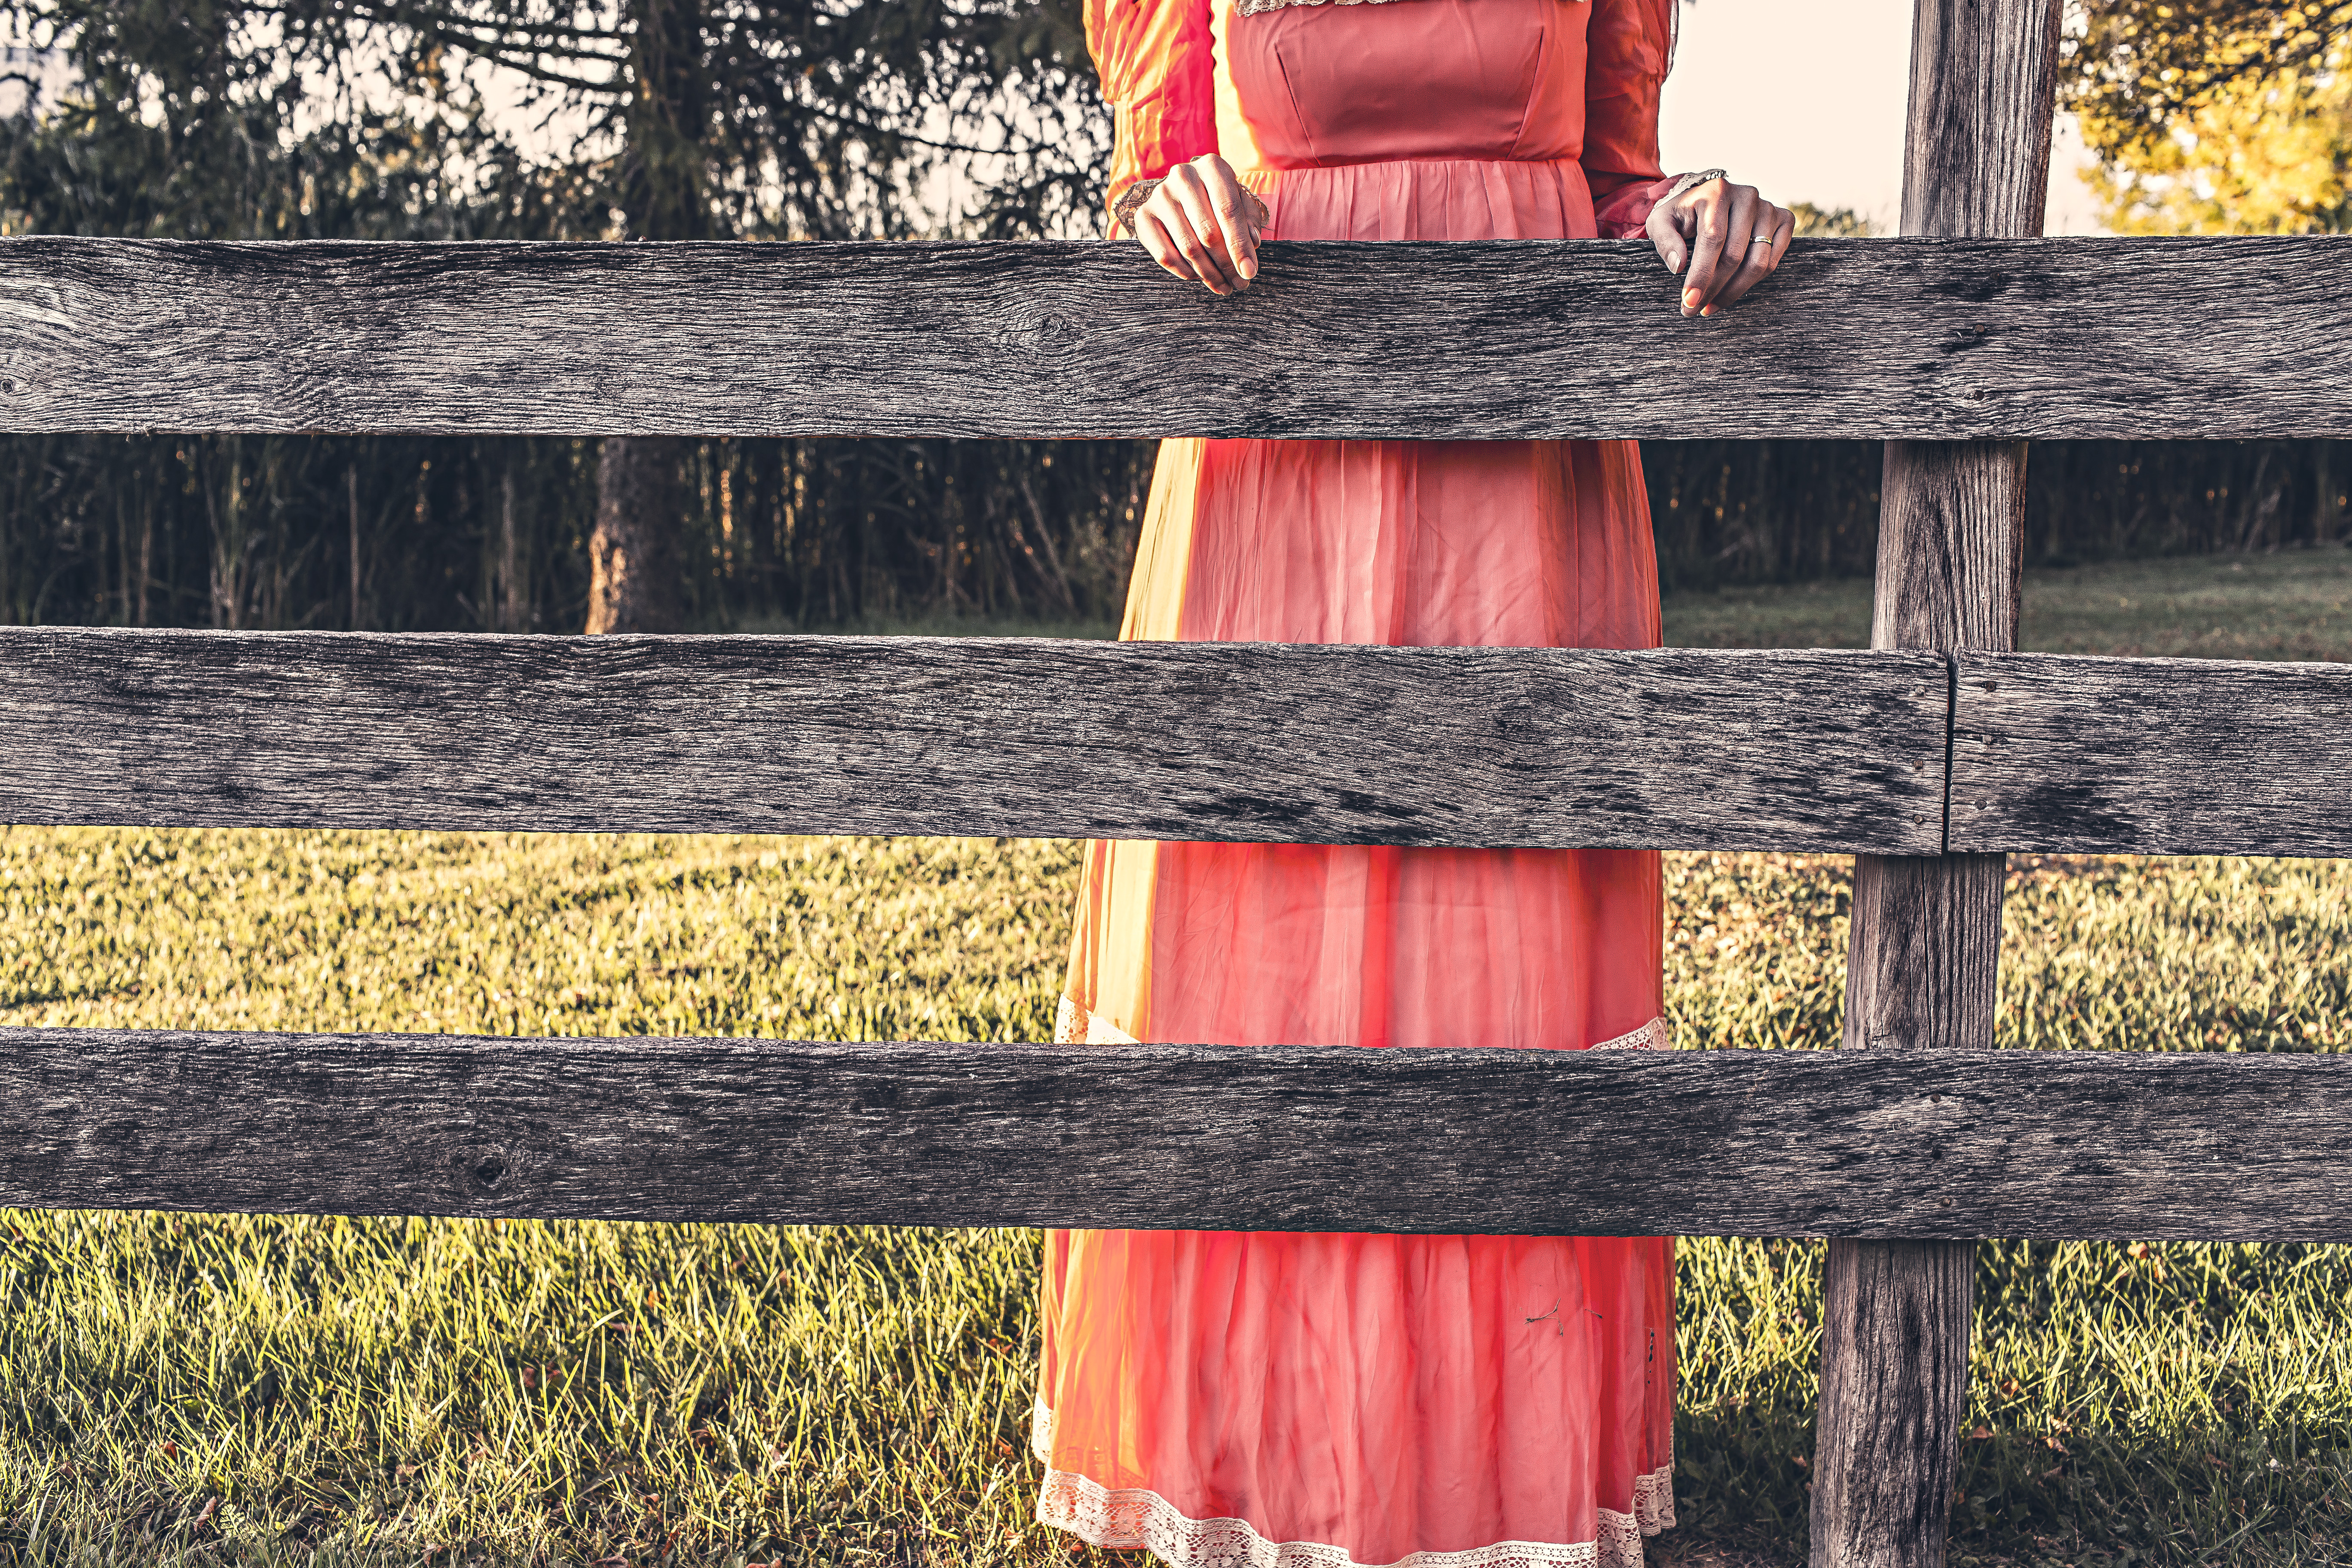
wood, woman, countryside, leaf, wall, red, color, autumn, fashion, season, outdoors, dress, clothes, farm girl, royalty free images